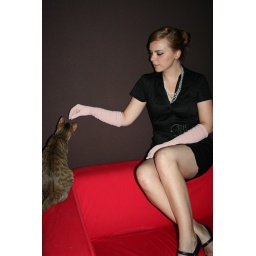
Alana in her house, the green sofa and the coffee table are vintage, the necklace and the gloves are of 1950